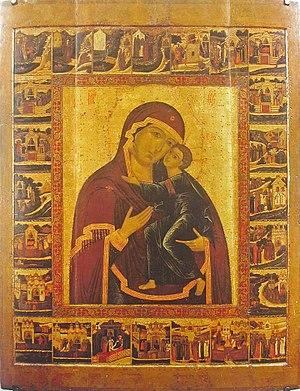
La Vierge de Tolga ou La Mère de Dieu de Tolga est une icône de l'Église orthodoxe russe représentant la Mère de Dieu. Elle date du XIIIᵉ siècle, début du XIVᵉ siècle.